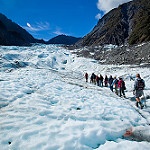
Scene: Outdoor